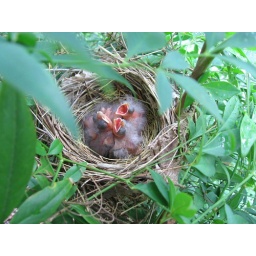
all mouths and black ball eyes under their thin skin